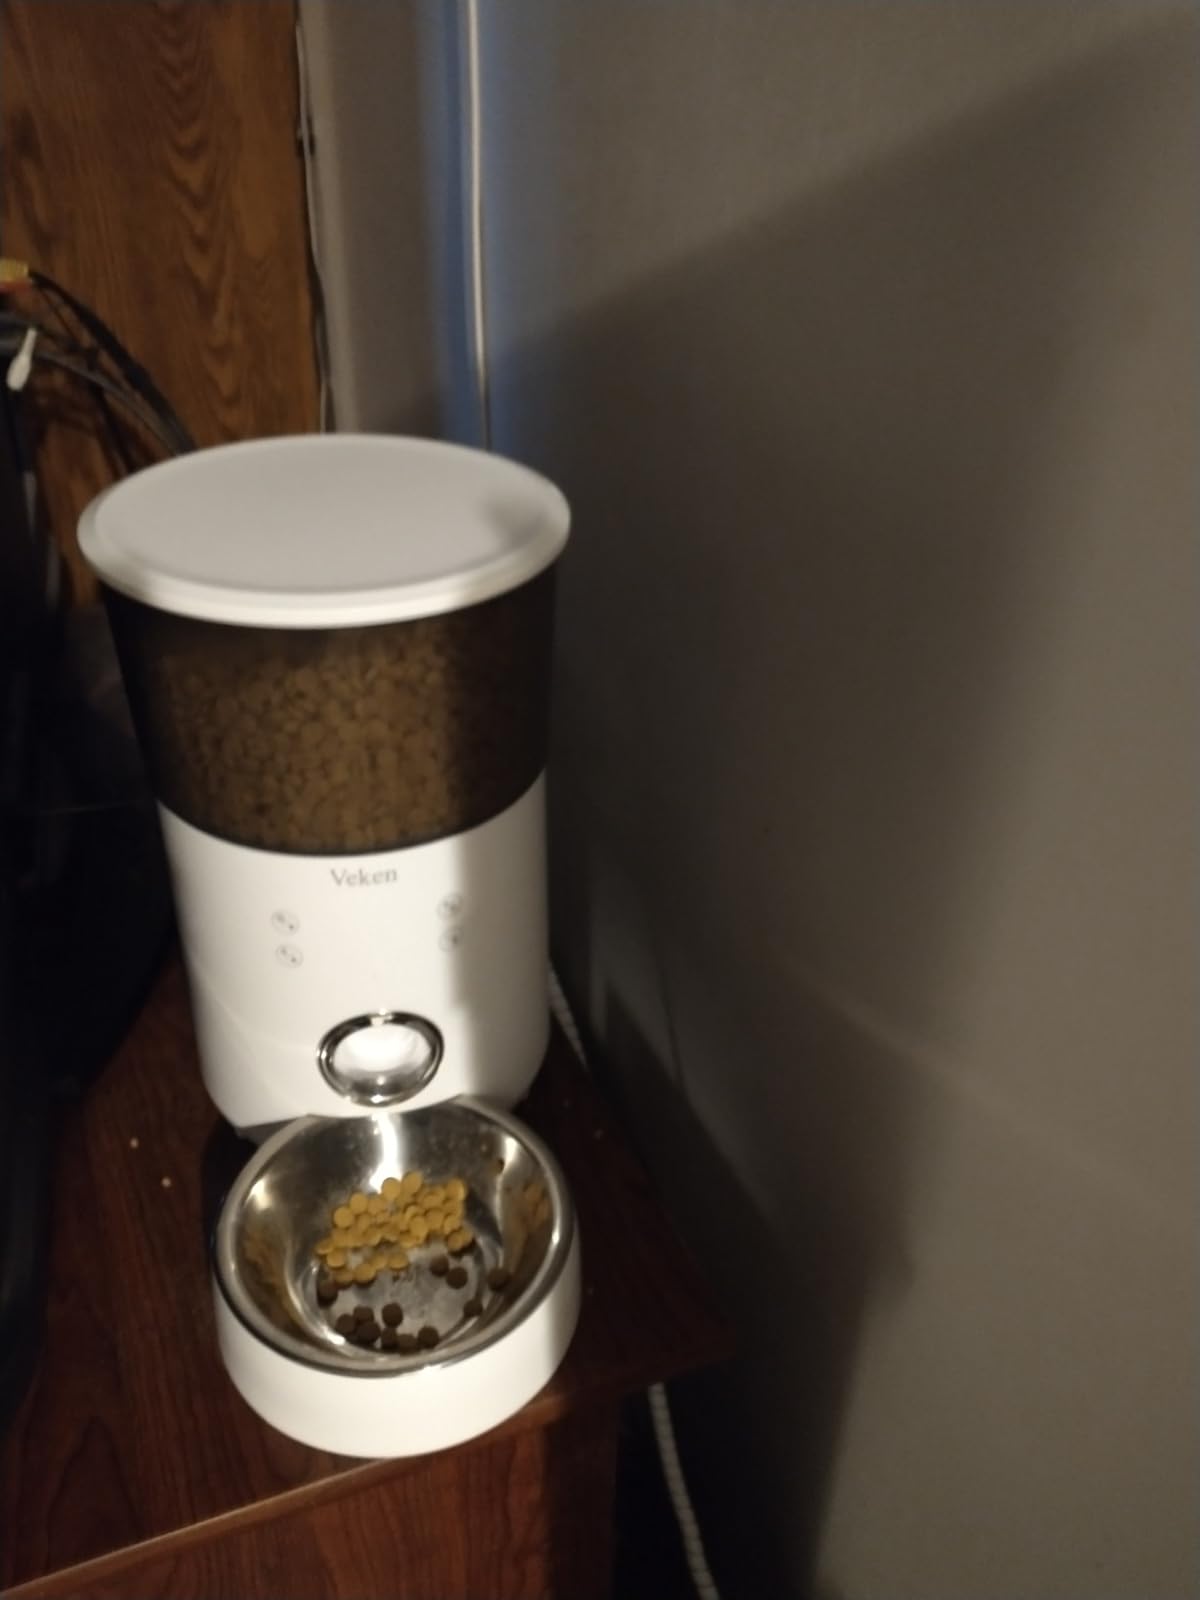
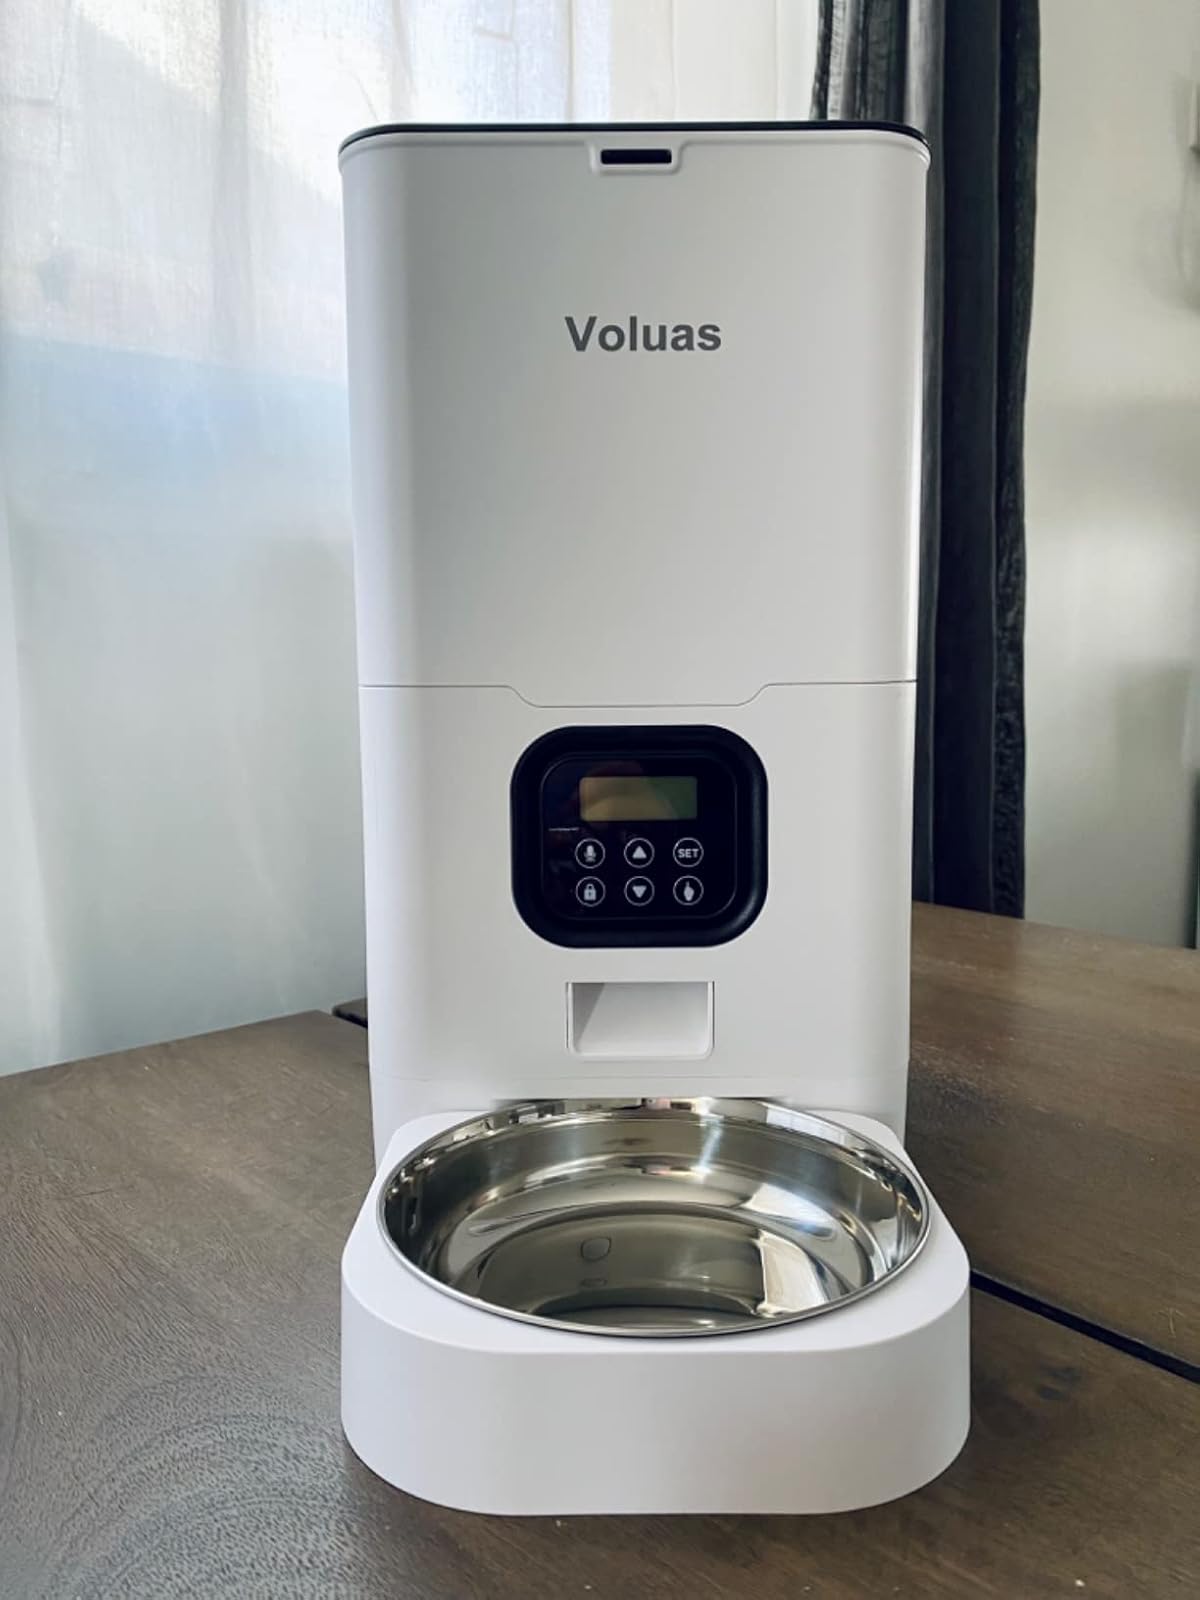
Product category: items_feeder
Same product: no